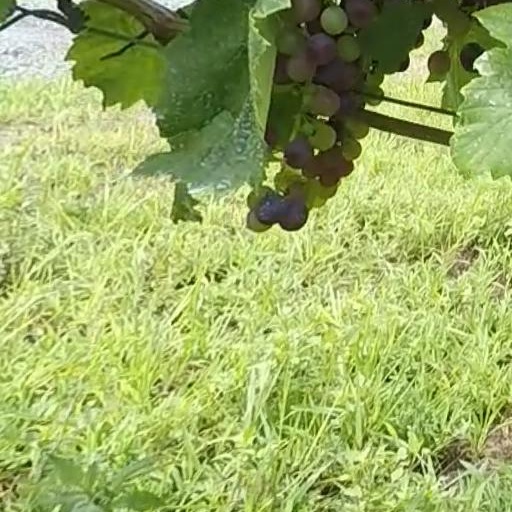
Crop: grape